Bhakti yoga

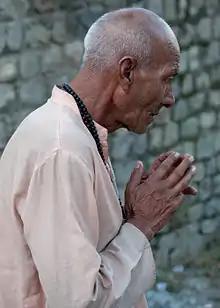
Bhakti yoga by a Hindu in Himachal Pradesh.

The Sanskrit word "bhakti" is derived from the root "bhaj", which means "divide, share, partake, participate, to belong to". The word also means "attachment, devotion to, fondness for, homage, faith or love, worship, piety to something as a spiritual, religious principle or means of salvation".